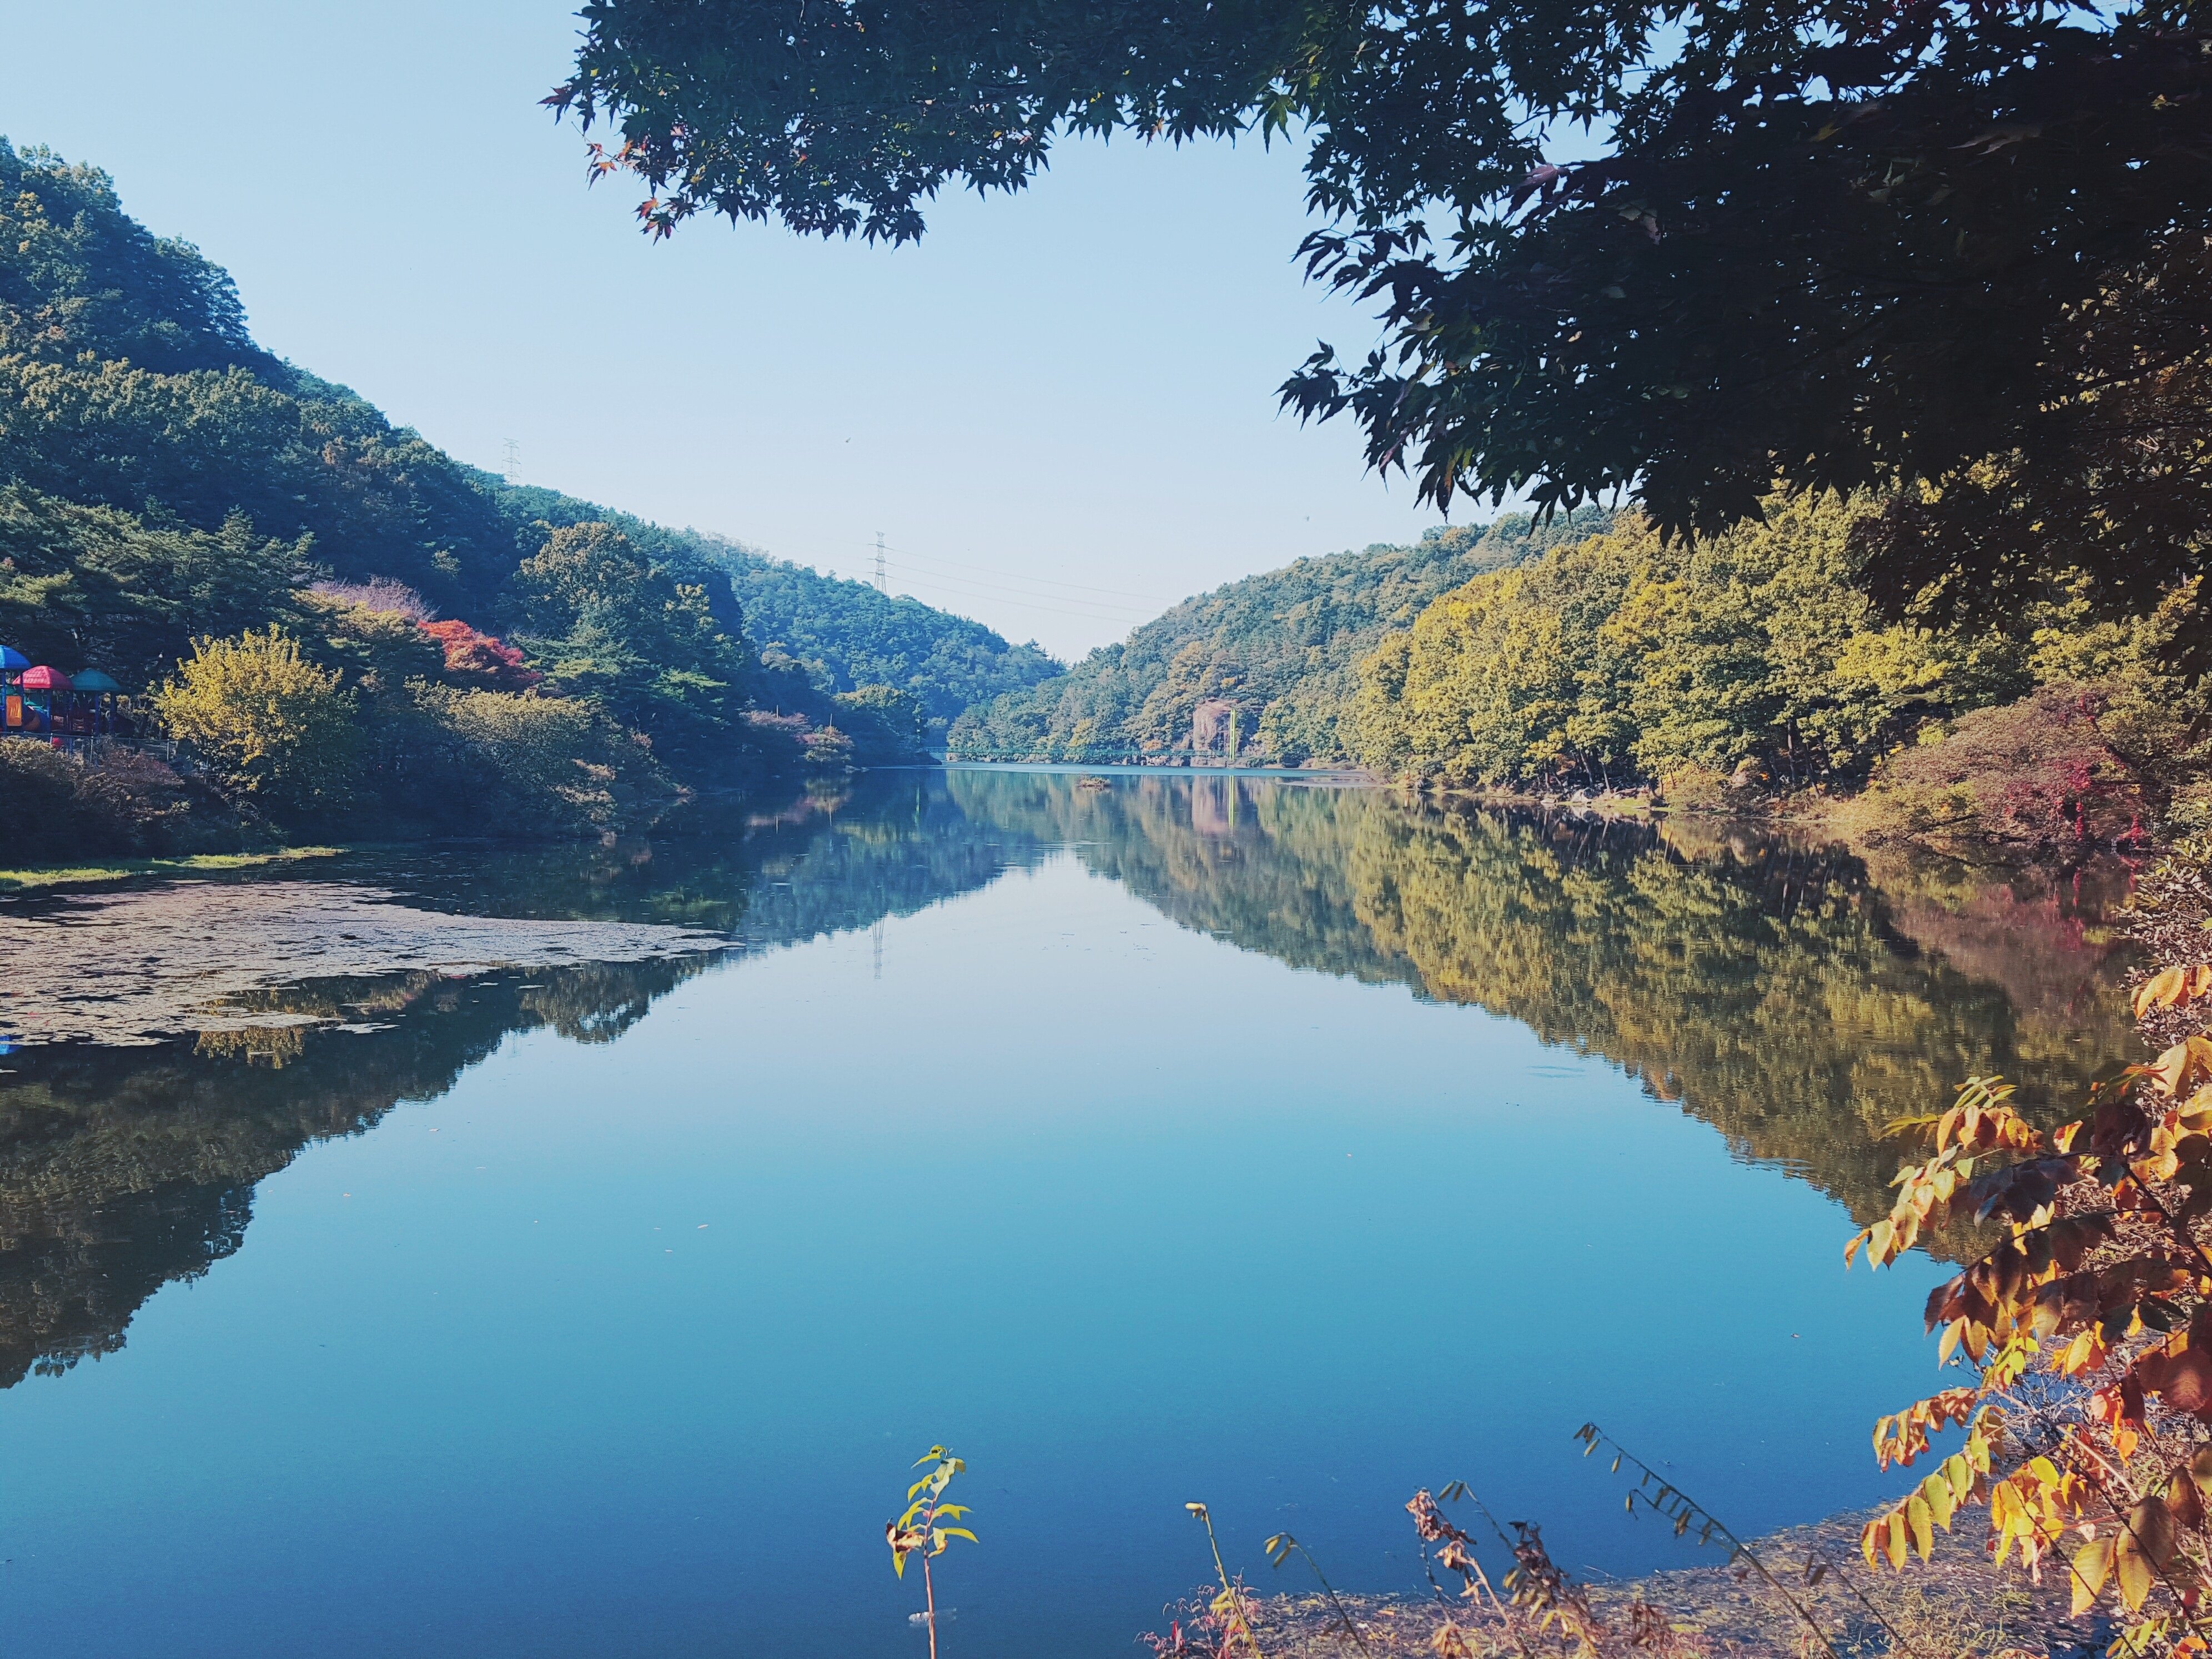
landscape, tree, water, nature, mountain, wood, lake, river, mountain range, pond, tranquility, reflection, tranquil, peaceful, autumn, reservoir, body of water, korea, reflections, beautiful, loch, crater lake, bathing, haman, tarn, republic of korea, autumn sky, in autumn, 0 won ipgok gunrip, ipgok samrimyokjang